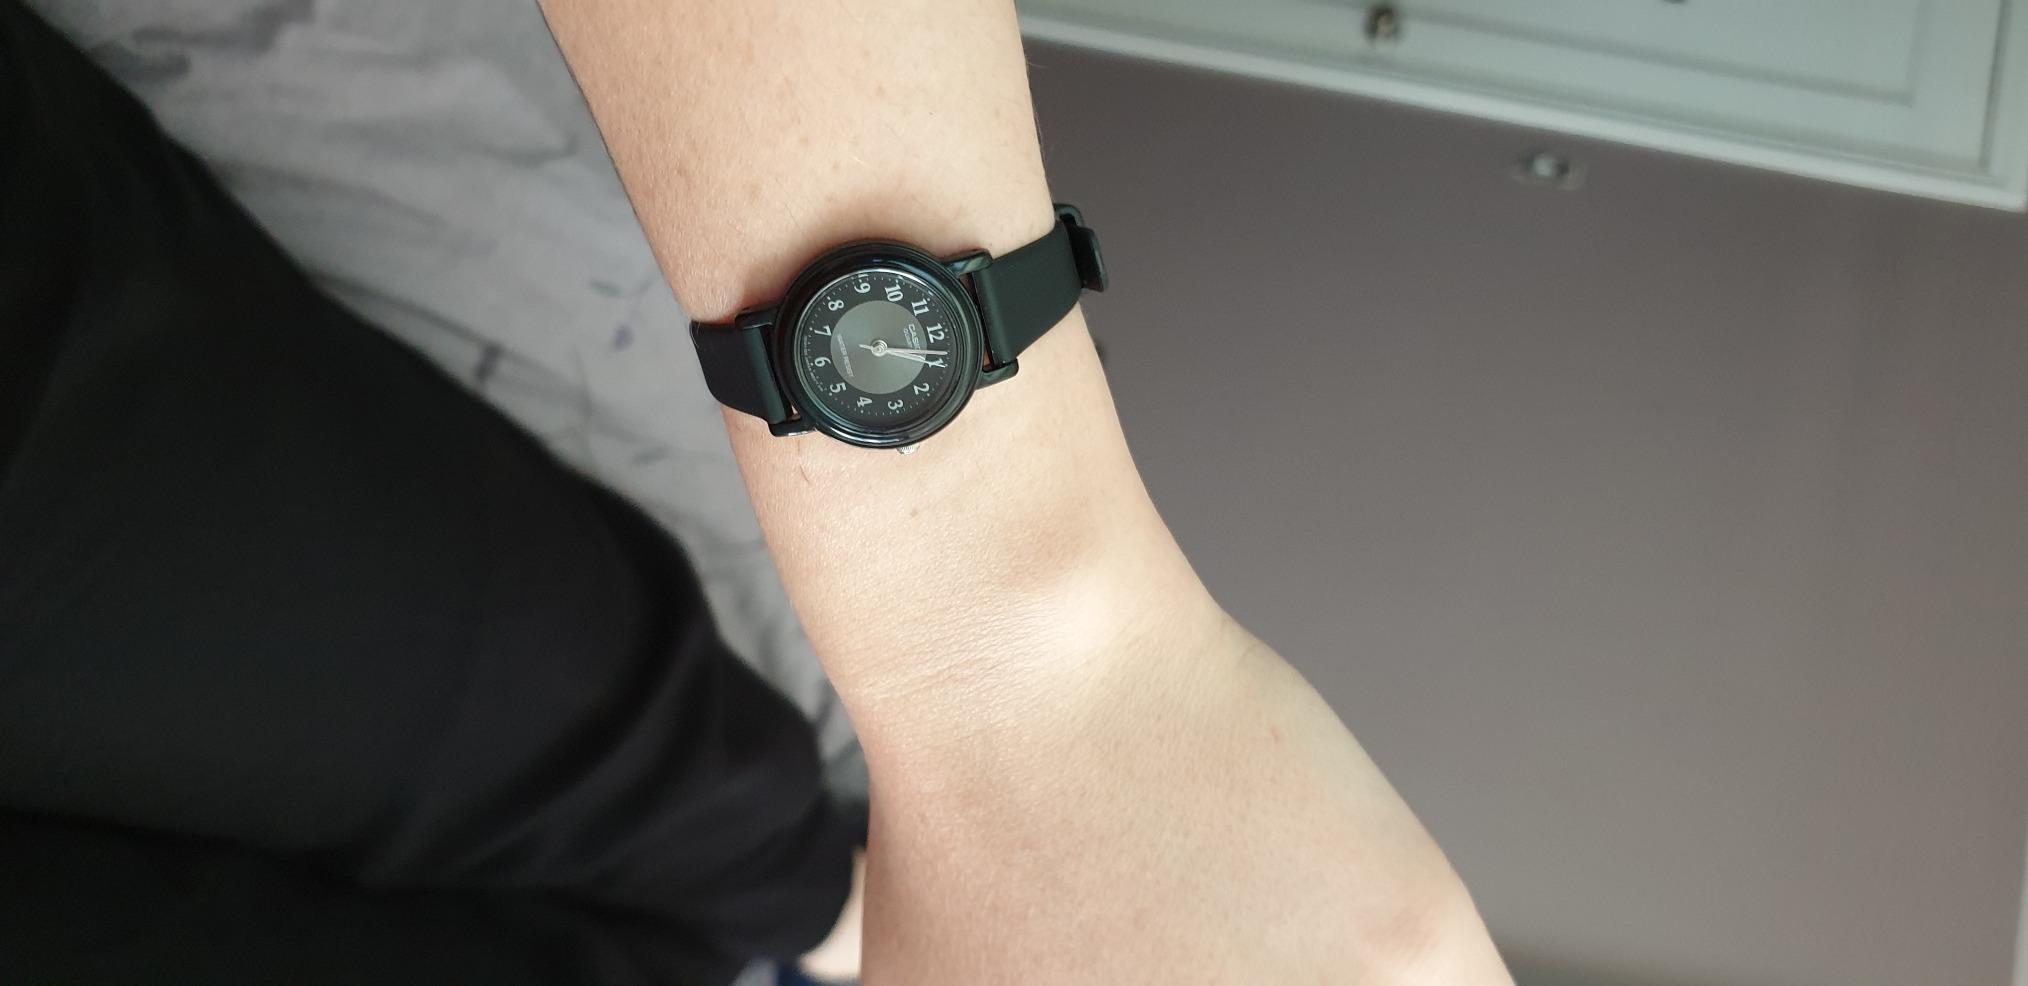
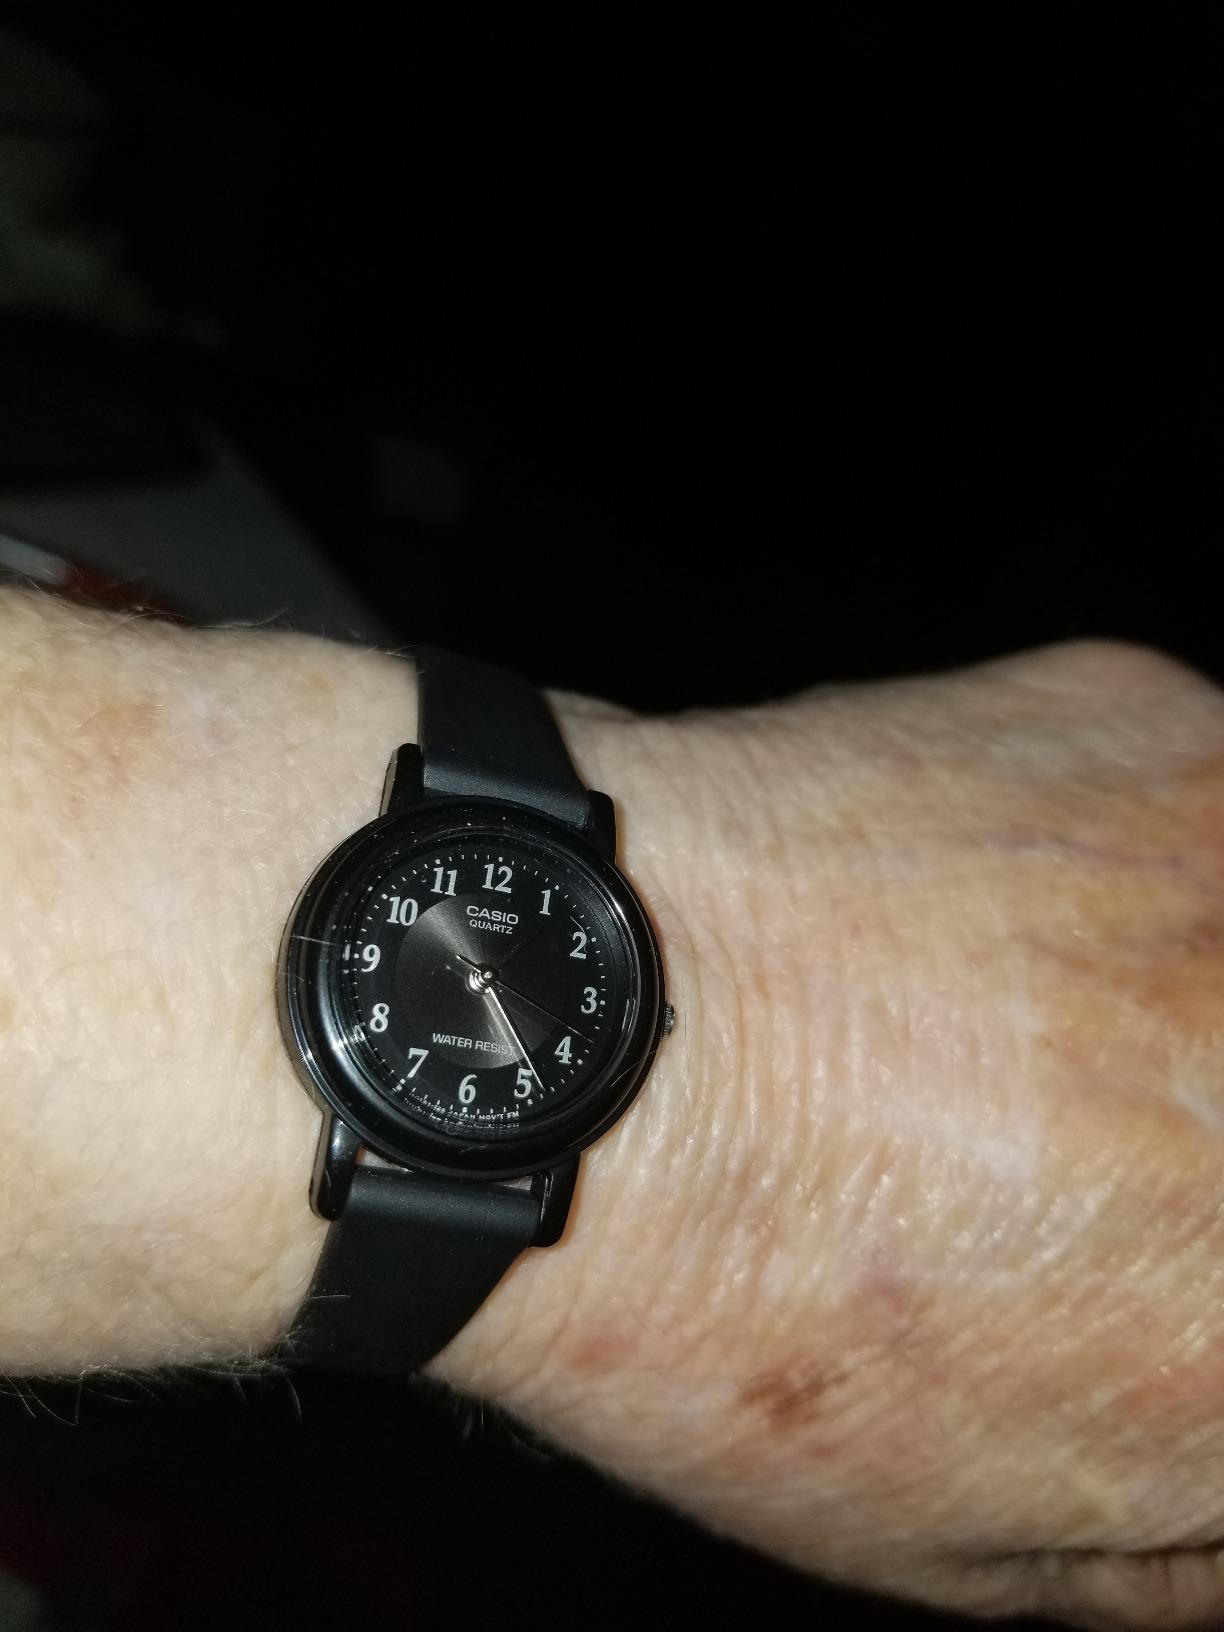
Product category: accessories_watch
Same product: yes